Grain (unit)

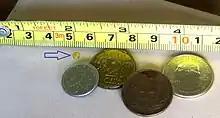
The small golden disc close to the 5 cm marker is a piece of pure gold weighing one grain. Shown for comparison is a tape measure and coins of major world currencies.

A grain is a unit of measurement of mass, and in the troy weight, avoirdupois, and apothecaries' systems, equal to exactly . It is nominally based upon the mass of a single ideal seed of a cereal. From the Bronze Age into the Renaissance, the average masses of wheat and barley grains were part of the legal definitions of units of mass. Expressions such as "thirty-two grains of wheat, taken from the middle of the ear" appear to have been ritualistic formulas. Another source states that it was defined such that 252.458 units would balance of distilled water at an ambient air-water pressure and temperature of and respectively. Another book states that Captain Henry Kater, of the British Standards Commission, arrived at this value experimentally.